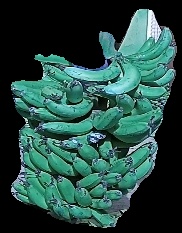
Variety: pachbale
Grade: grade3